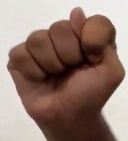
ASL sign: T